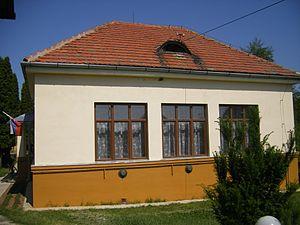
Mudroňovo est un village de Slovaquie situé dans la région de Nitra.